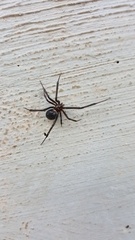
Species: Lactrodectus_hesperus